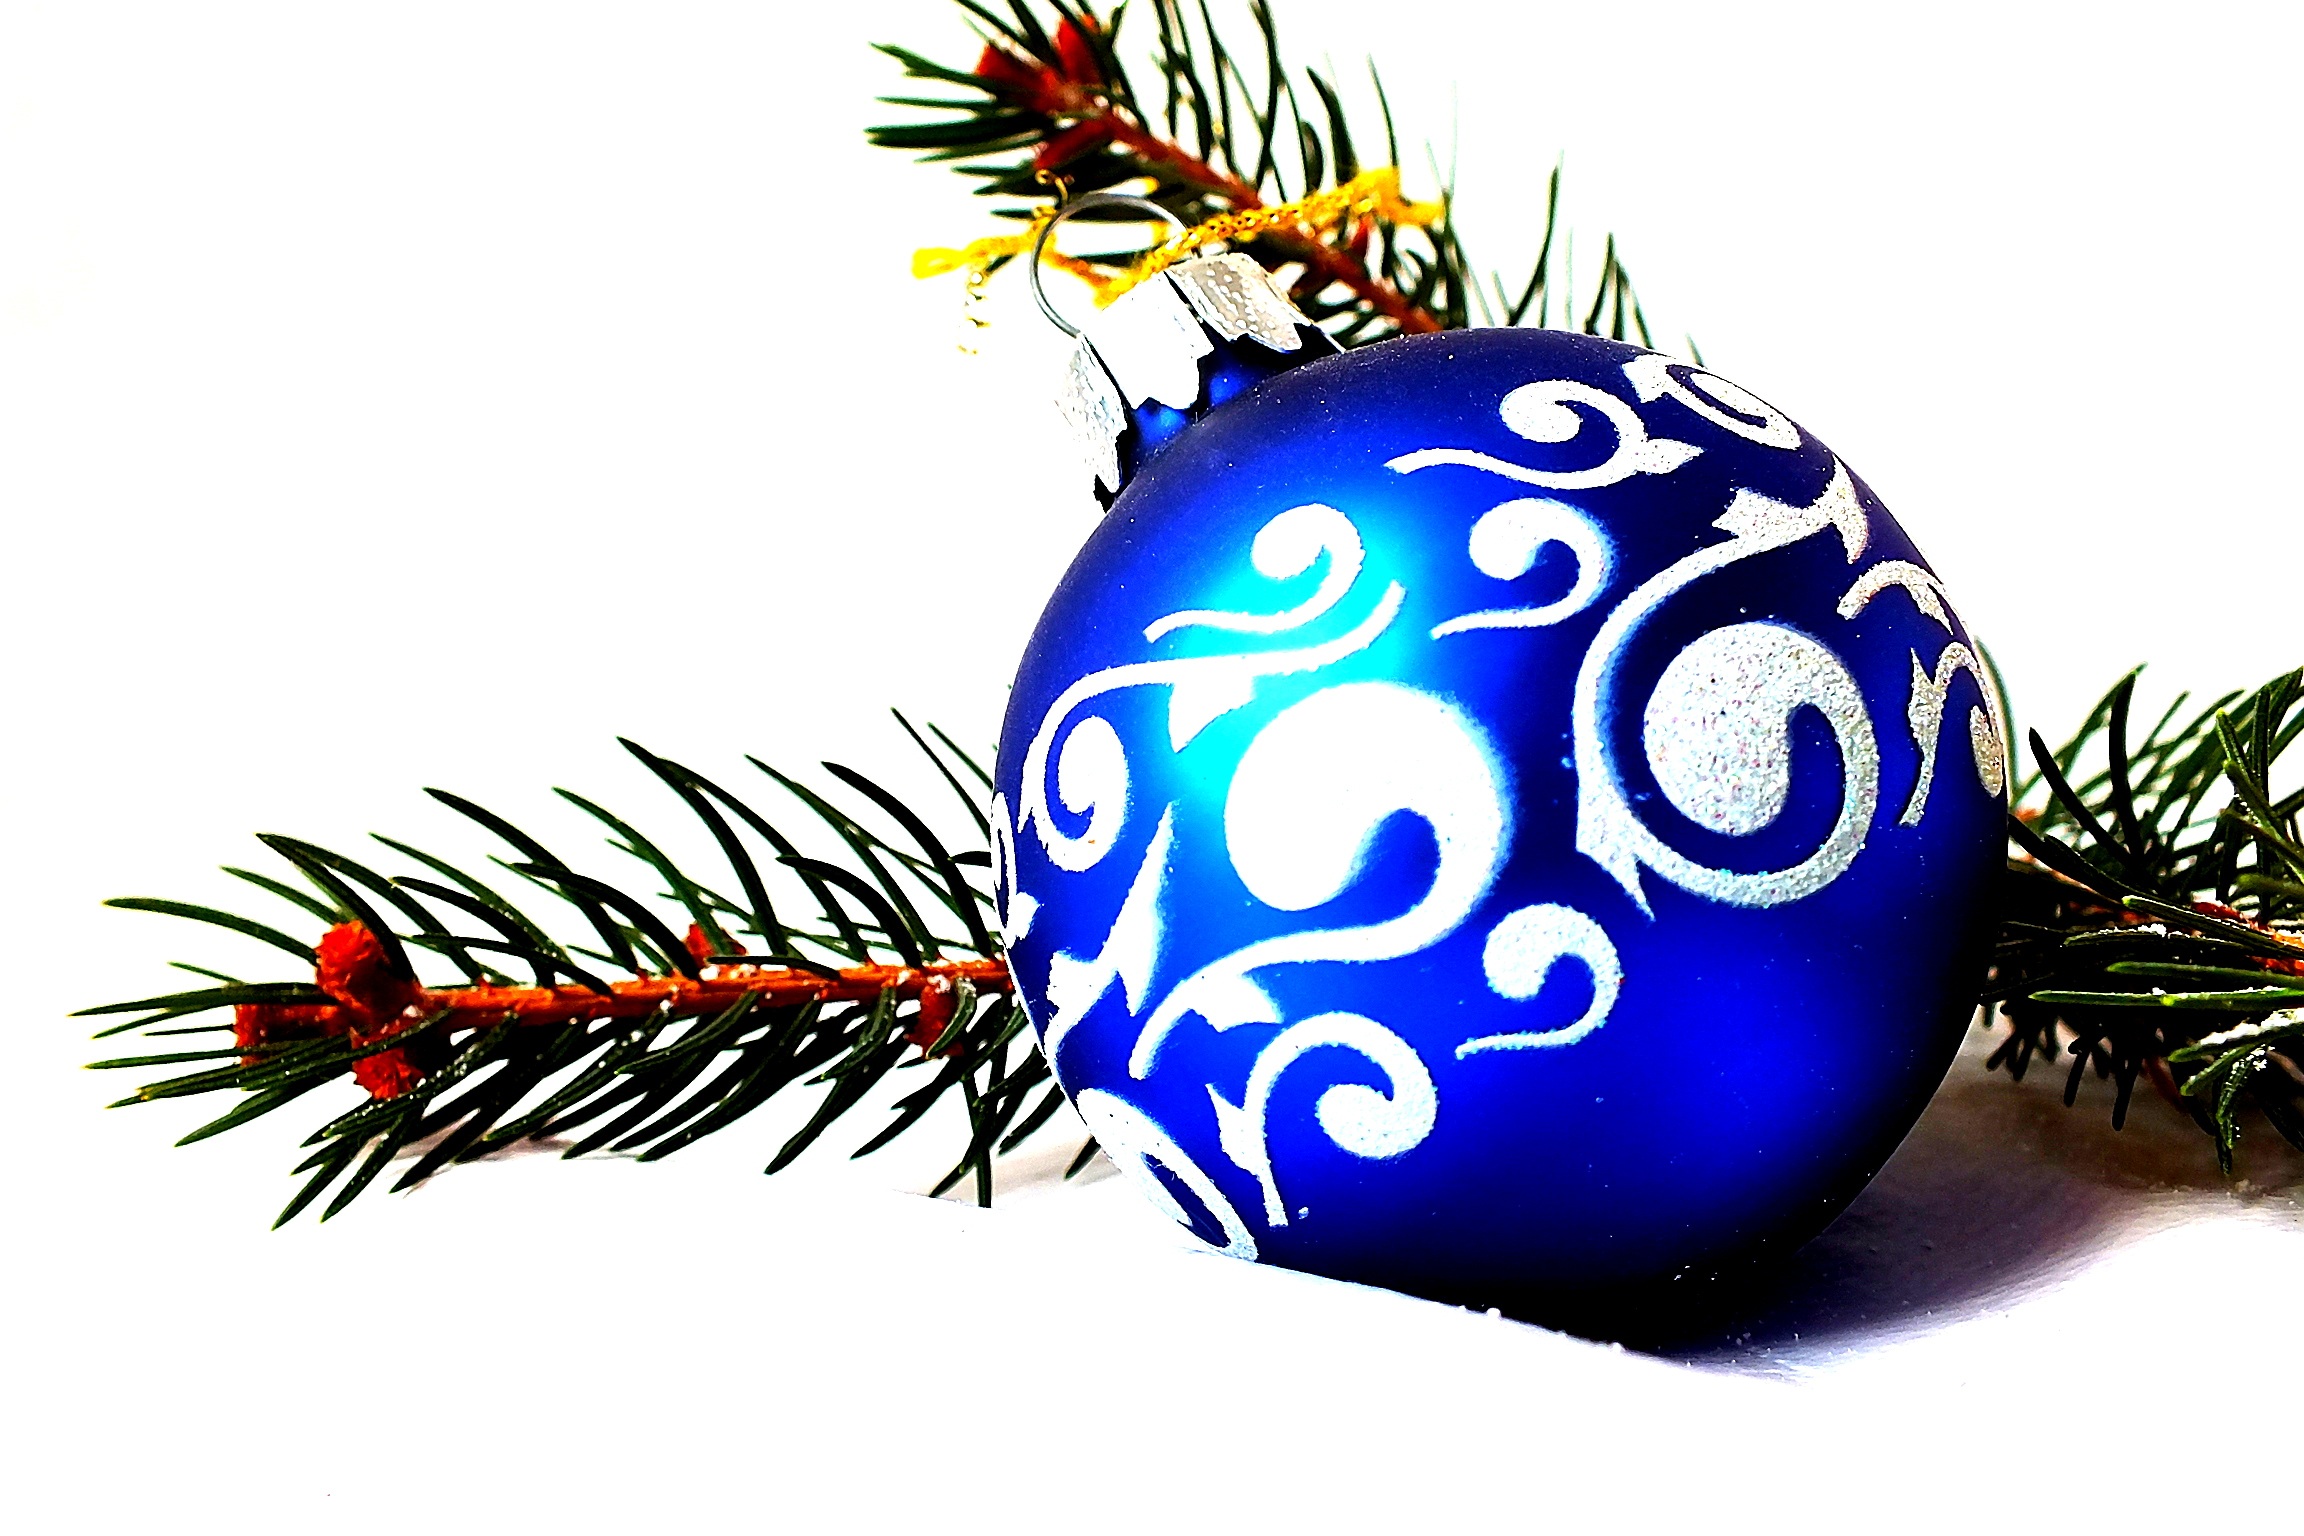
tree, branch, food, christmas, fir, christmas tree, glitter, bauble, christmas decoration, spruce, illustration, holidays, poland, ball, icon, nicholas, iglak, peace of mind, happy holidays, easter egg, asterisk, christmas baubles